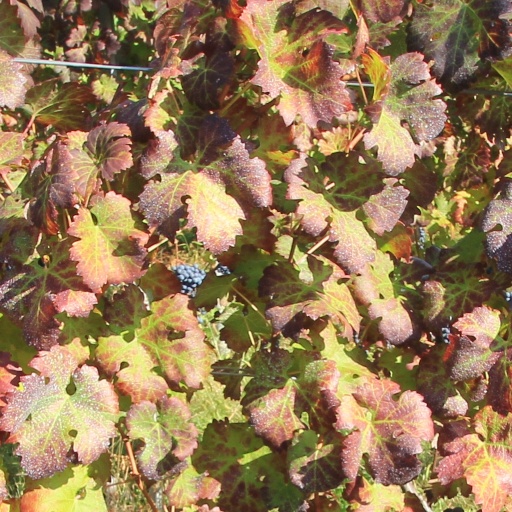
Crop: grape